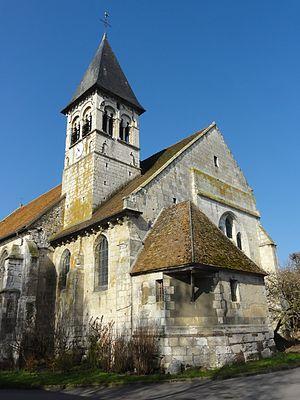
Église Notre-Dame de l'Annonciation d'Allonne - voir titre.
L'église Notre-Dame-de-l'Annonciation est une église catholique paroissiale située à Allonne, dans l'Oise, en France. C'est une église à double vaisseau. Sur les six travées que compte chacun, les quatre premières sont gothiques flamboyantes, mais celles du sud, qui constituent le collatéral, environ un quart moins élevées et moins larges que leurs homologues du nord, ont des murs extérieurs partiellement romans. Cependant, les seuls éléments romans bien caractérisés de cette partie de l'église sont l'archivolte et le tympan de l'ancien portail et un contrefort plat au sud. Ce que les parties flamboyantes offrent de remarquable est surtout le grand portail occidental avec son tympan ajouré. Les réseaux des fenêtres évoquent le déambulatoire de l'église Saint-Étienne de Beauvais. À l'intérieur, l'on note les piliers ondulés et les arcs-doubleaux de fort diamètre, et une modénature assez complexe et soignée. Le chœur liturgique actuel est établi dans l'axe du vaisseau du nord. Son style gothique renvoie aux dernières années avant l'éclosion du style rayonnant, et il ne devrait guère être antérieur à 1220. À côté, le chœur roman est également conservé.